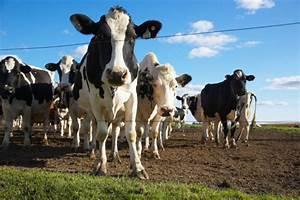
cow